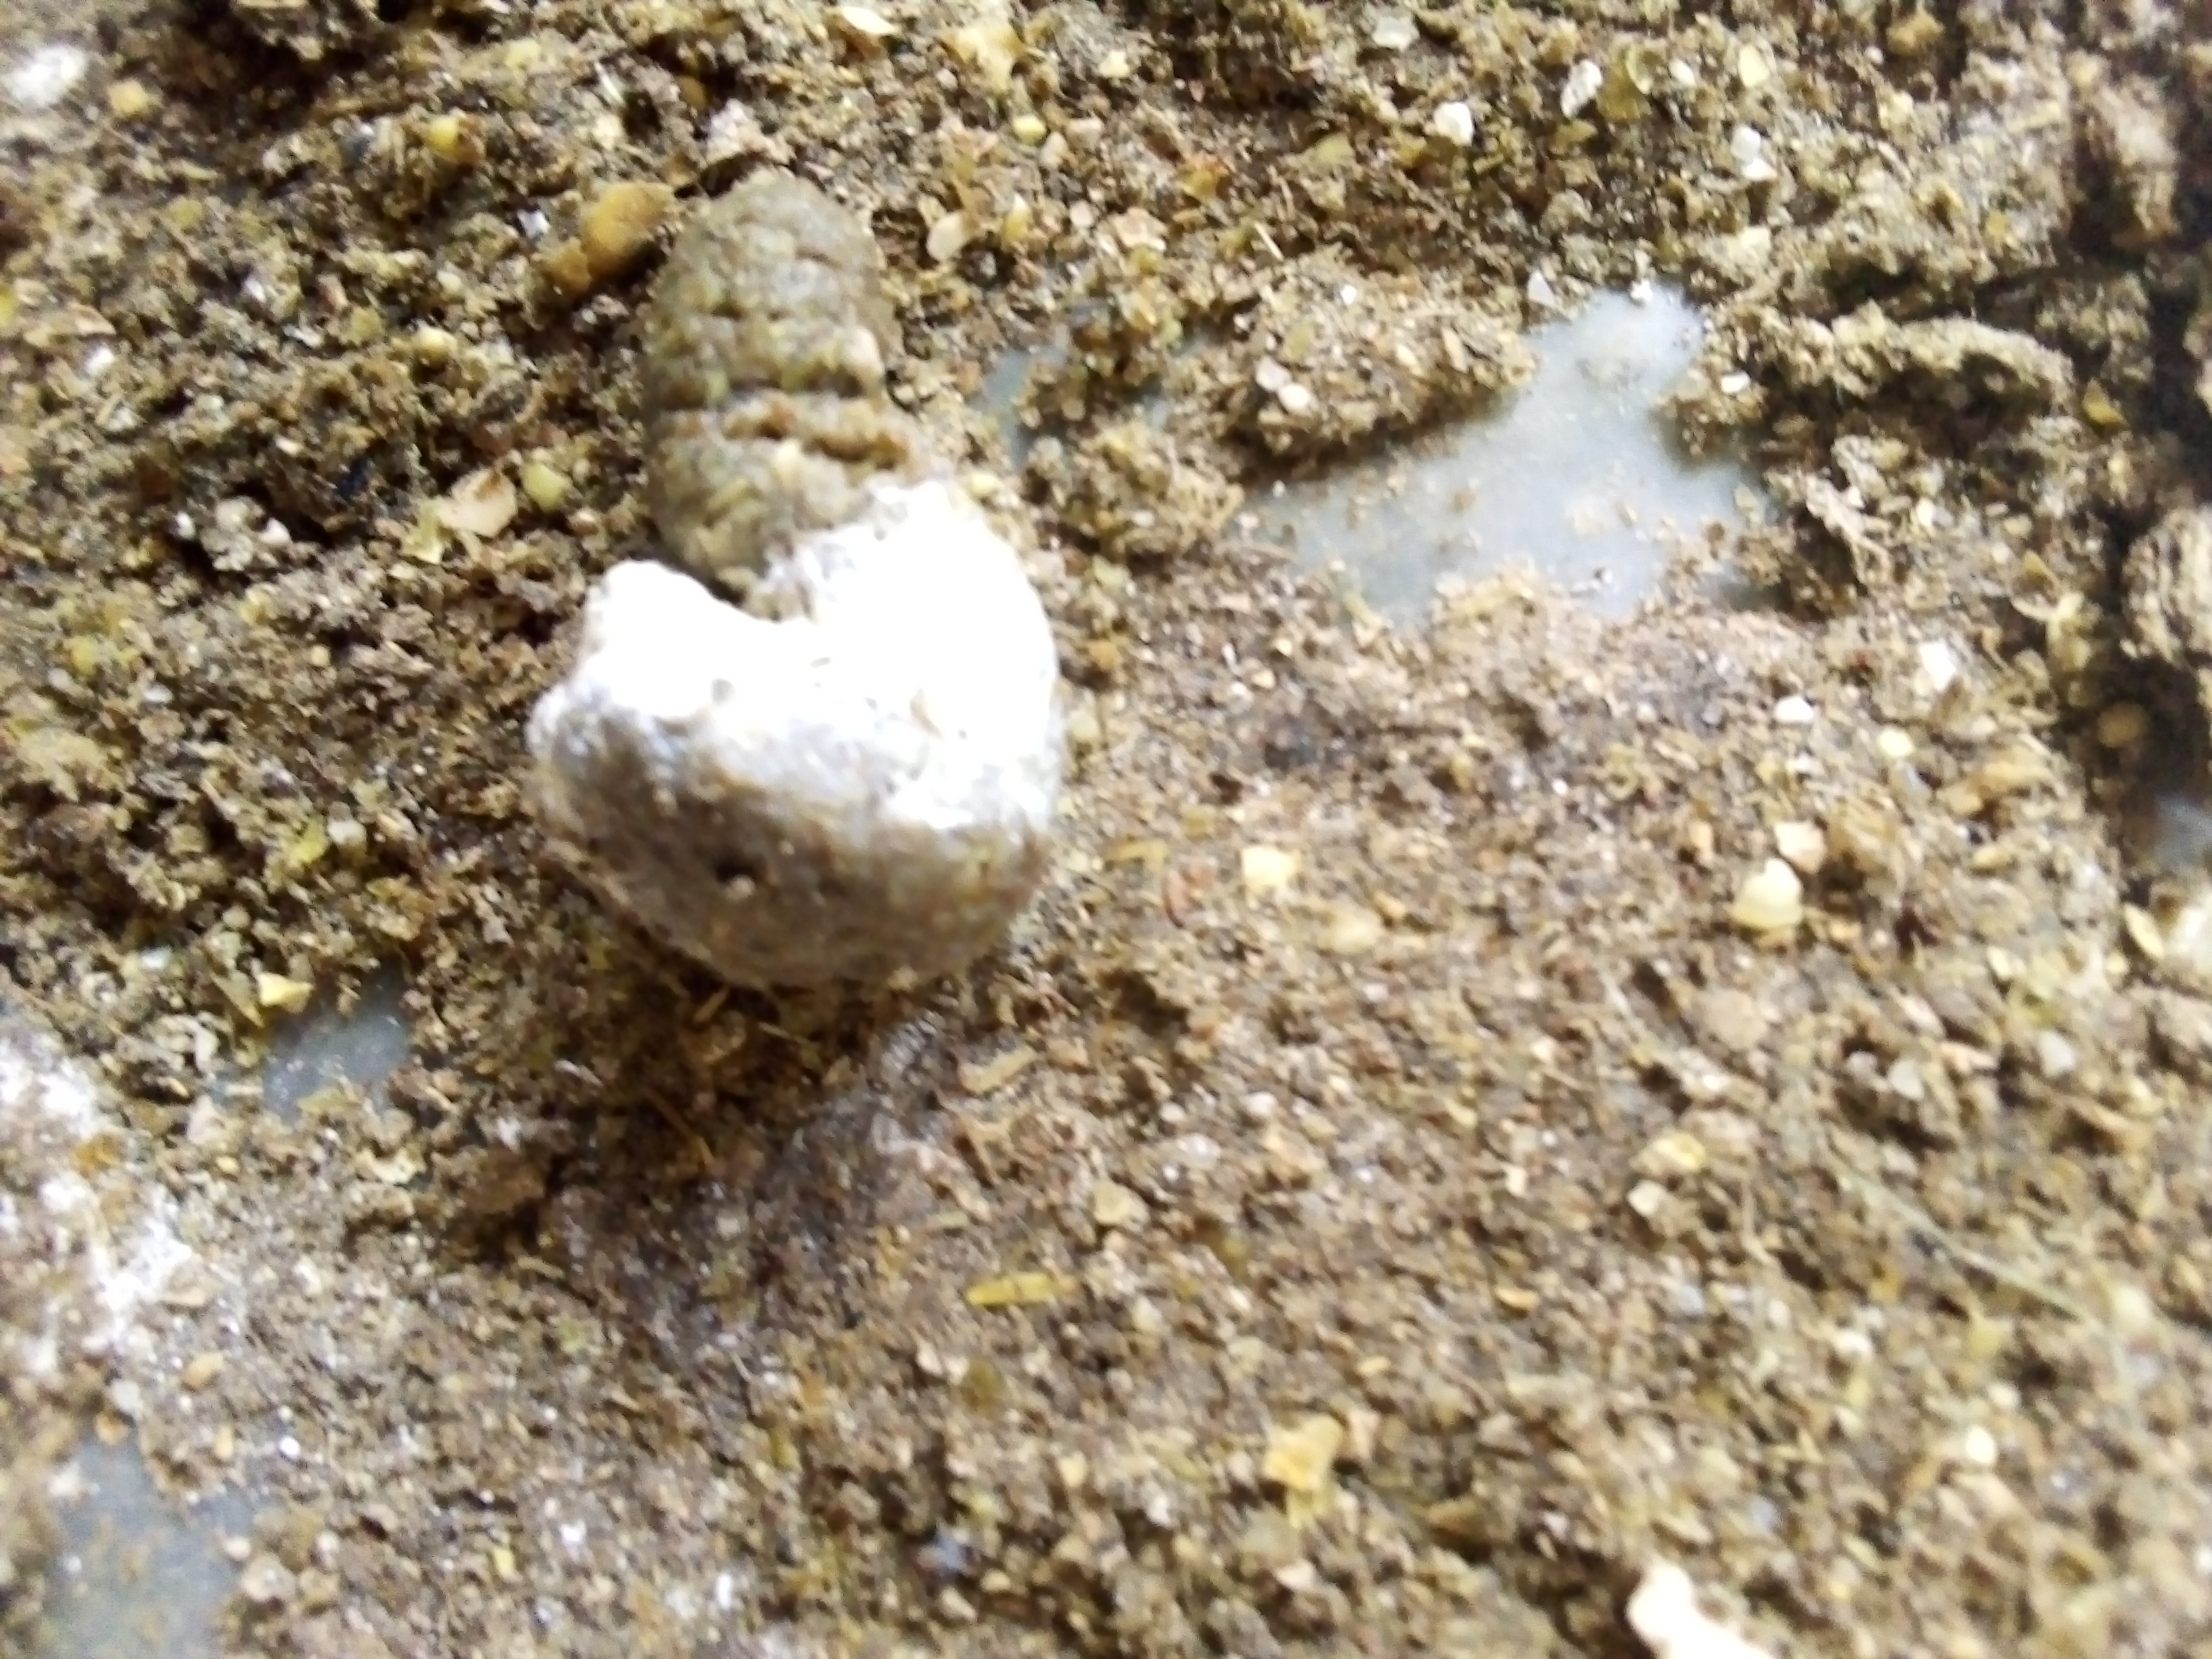
PCR-confirmed diagnosis: Salmonella